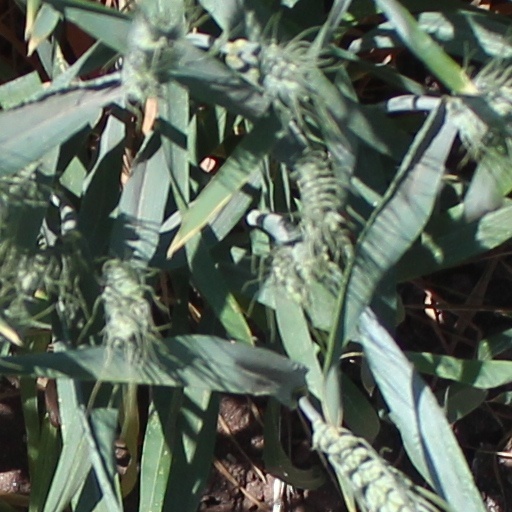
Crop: wheat